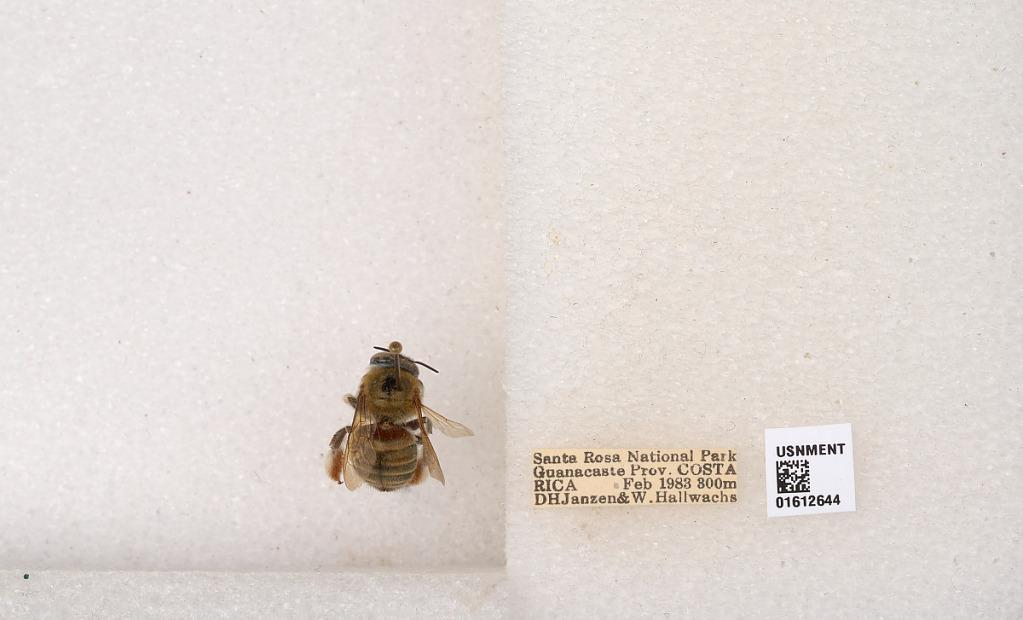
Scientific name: Xylocopa
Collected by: D. Janzen & W. Hallwachs
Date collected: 1983-2-1
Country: Costa Rica
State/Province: Guanacaste
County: La Cruz
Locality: Santa Rosa National Park